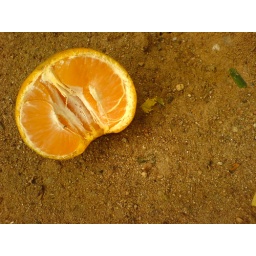
An orange that was on the ground near my place :)